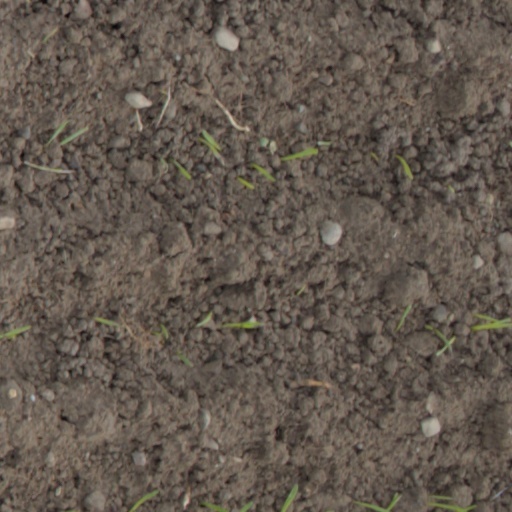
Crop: wheat